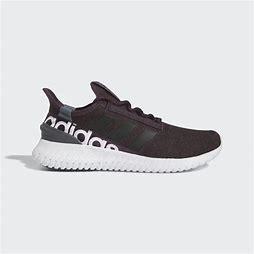
Brand: Adidas
Model: Kaptir